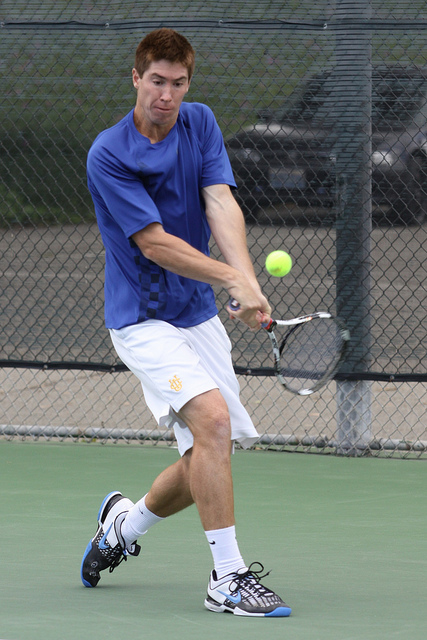
phía sau sân là hàng rào kẽm màu xám